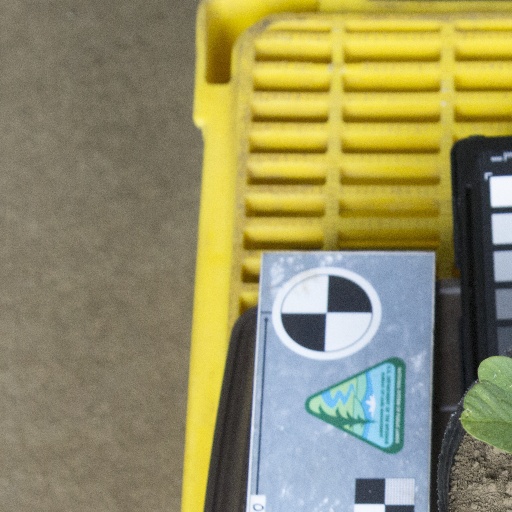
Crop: soybean